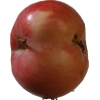
Label: Apple 10